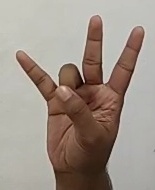
ASL sign: 7